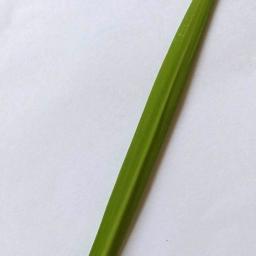
Label: Rice___Healthy